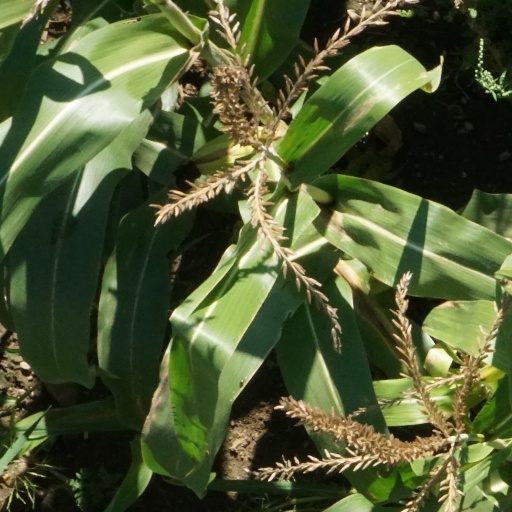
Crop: maize; corn